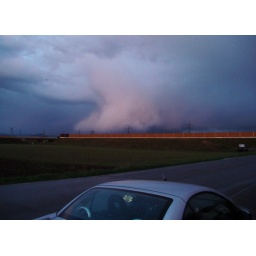
Not sure what was going on over there but this freaky cloud was just standing there looking a bit odd